Feeder fish

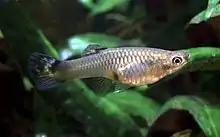
Guppies are a common example of feeder fish

Feeder fish is the common name for certain types of small, inexpensive fish commonly fed as live food to other captive animals such as predatory fishes (e.g. aquarium sharks, farmed salmon and tuna) or carnivorous aquarium fish (e.g. oscars, gar, grouper and rays), turtles, crocodilians and other piscivores that naturally hunt in fresh, brackish or salt water ecosystems (zoo animals such as grizzlies, water snakes, cetaceans, pinnipeds and penguins).